Vukajlo Božović

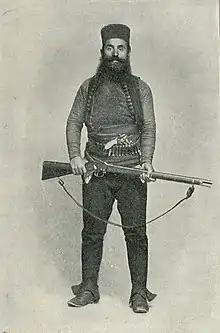
Božović in 1912

Vukajlo Božović (died 1926), known as Priest Vukajlo, was a Serbian Orthodox priest and revolutionary. Božović participated in the Balkan Wars as a commander of a detachment in Ibarski Kolašin. He was the father of writer Grigorije Božović.